Ompok bimaculatus

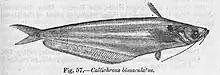
Ompok bimaculatus Day

Ompok bimaculatus, known as butter catfish, is a species from the sheatfish family native to Asian countries such as Bangladesh, India, Pakistan, and Sri Lanka, but recently identified in Myanmar. It also indetified in Mekong Basin of Vietnam